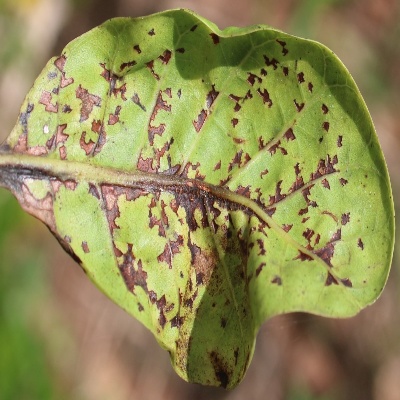
Crop: Cashew
Condition: anthracnose